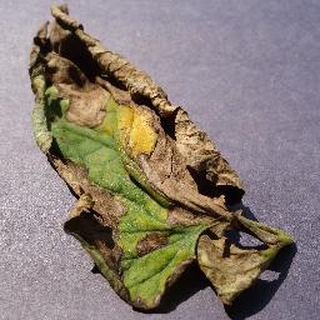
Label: tomato_late_blight